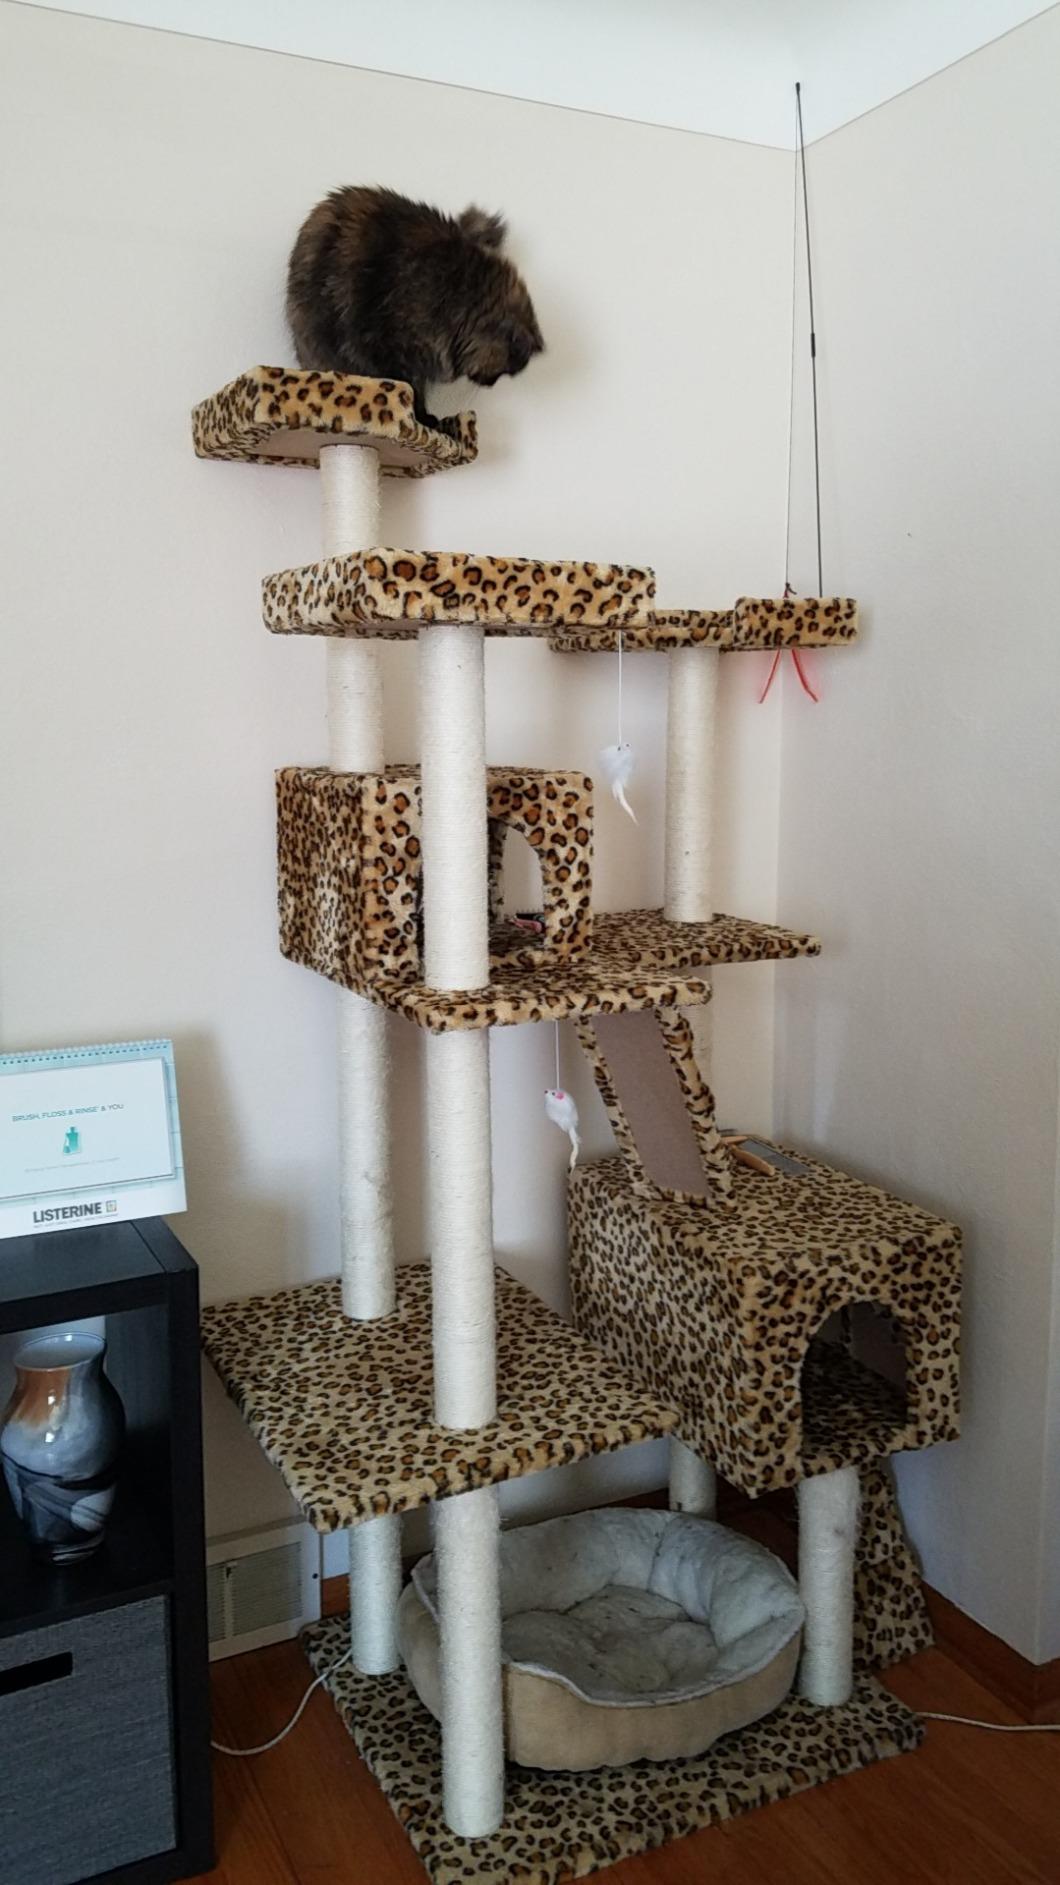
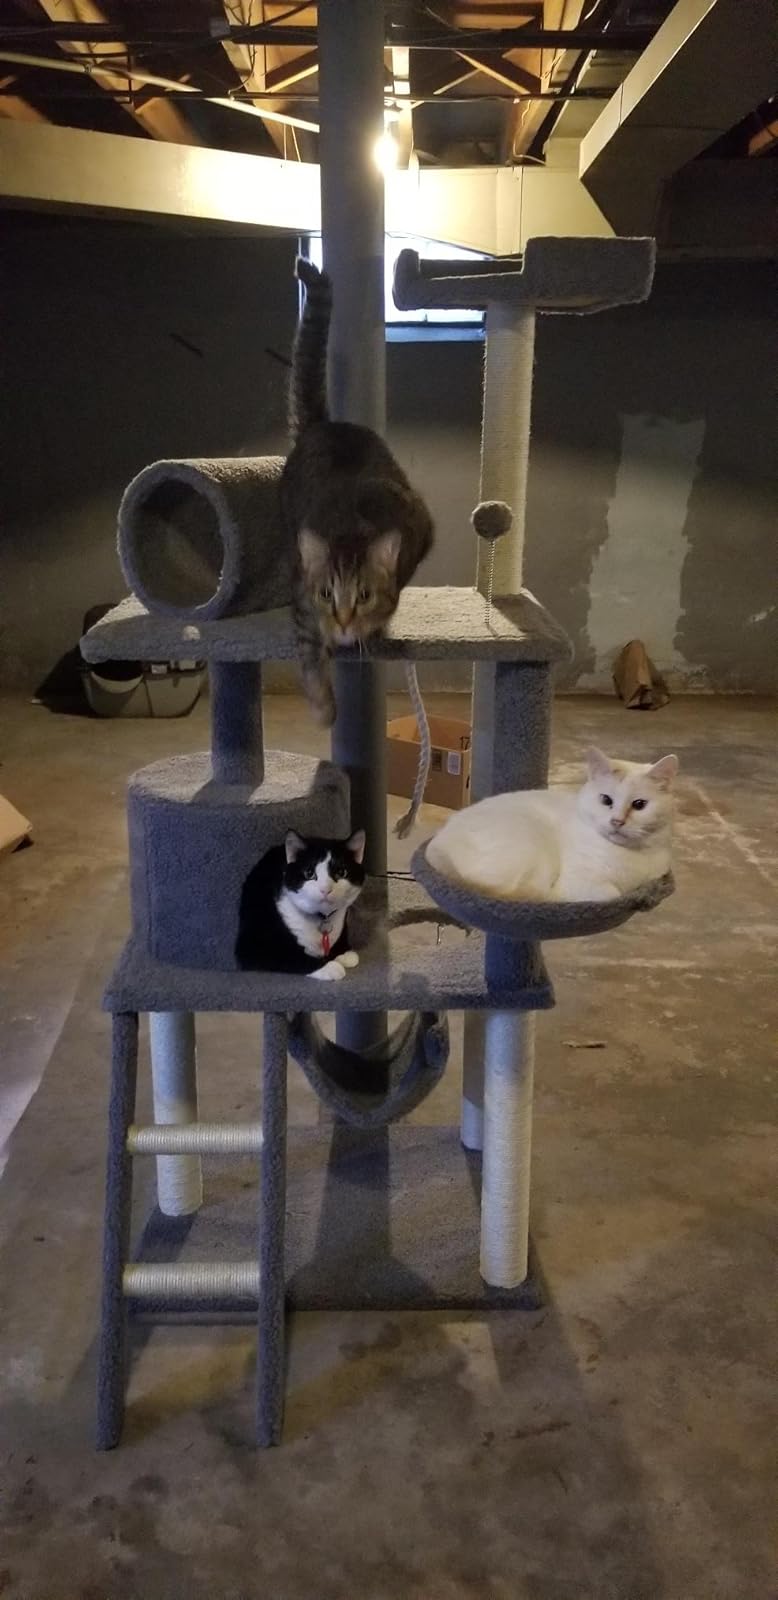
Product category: items_cat tree
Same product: no